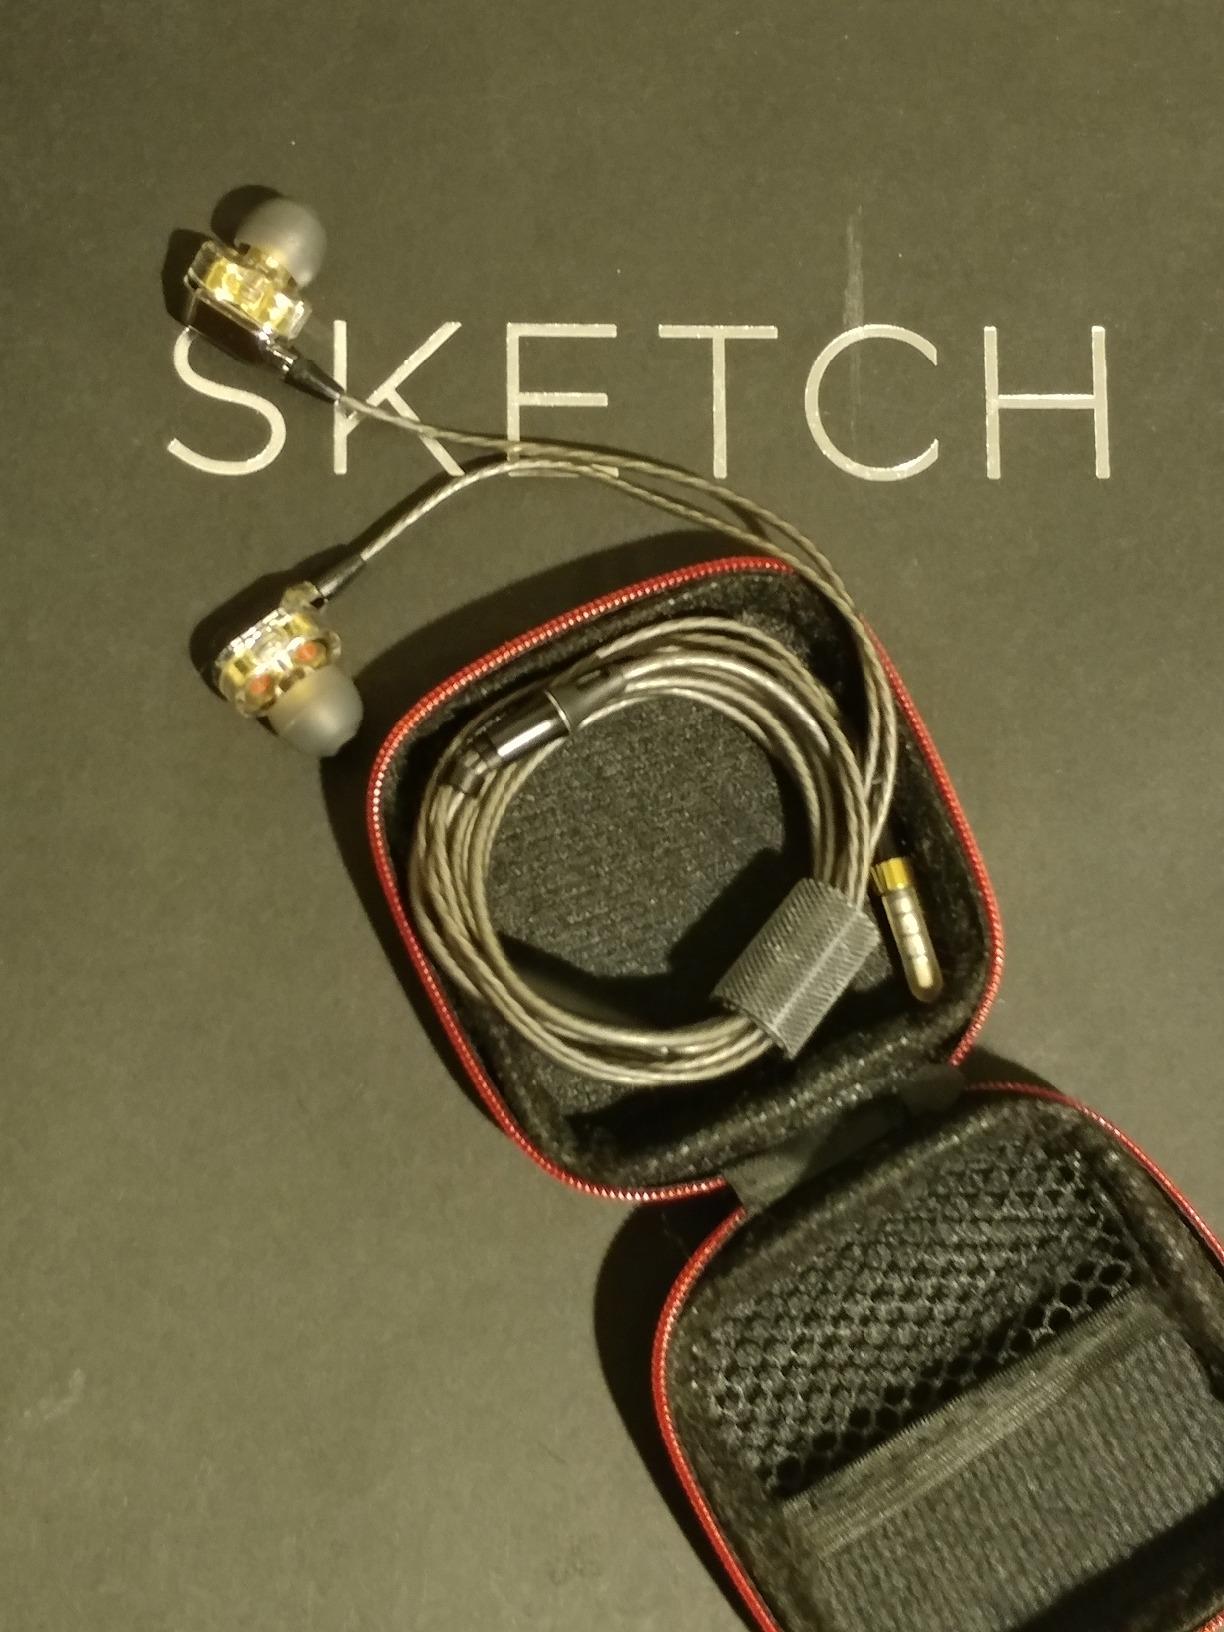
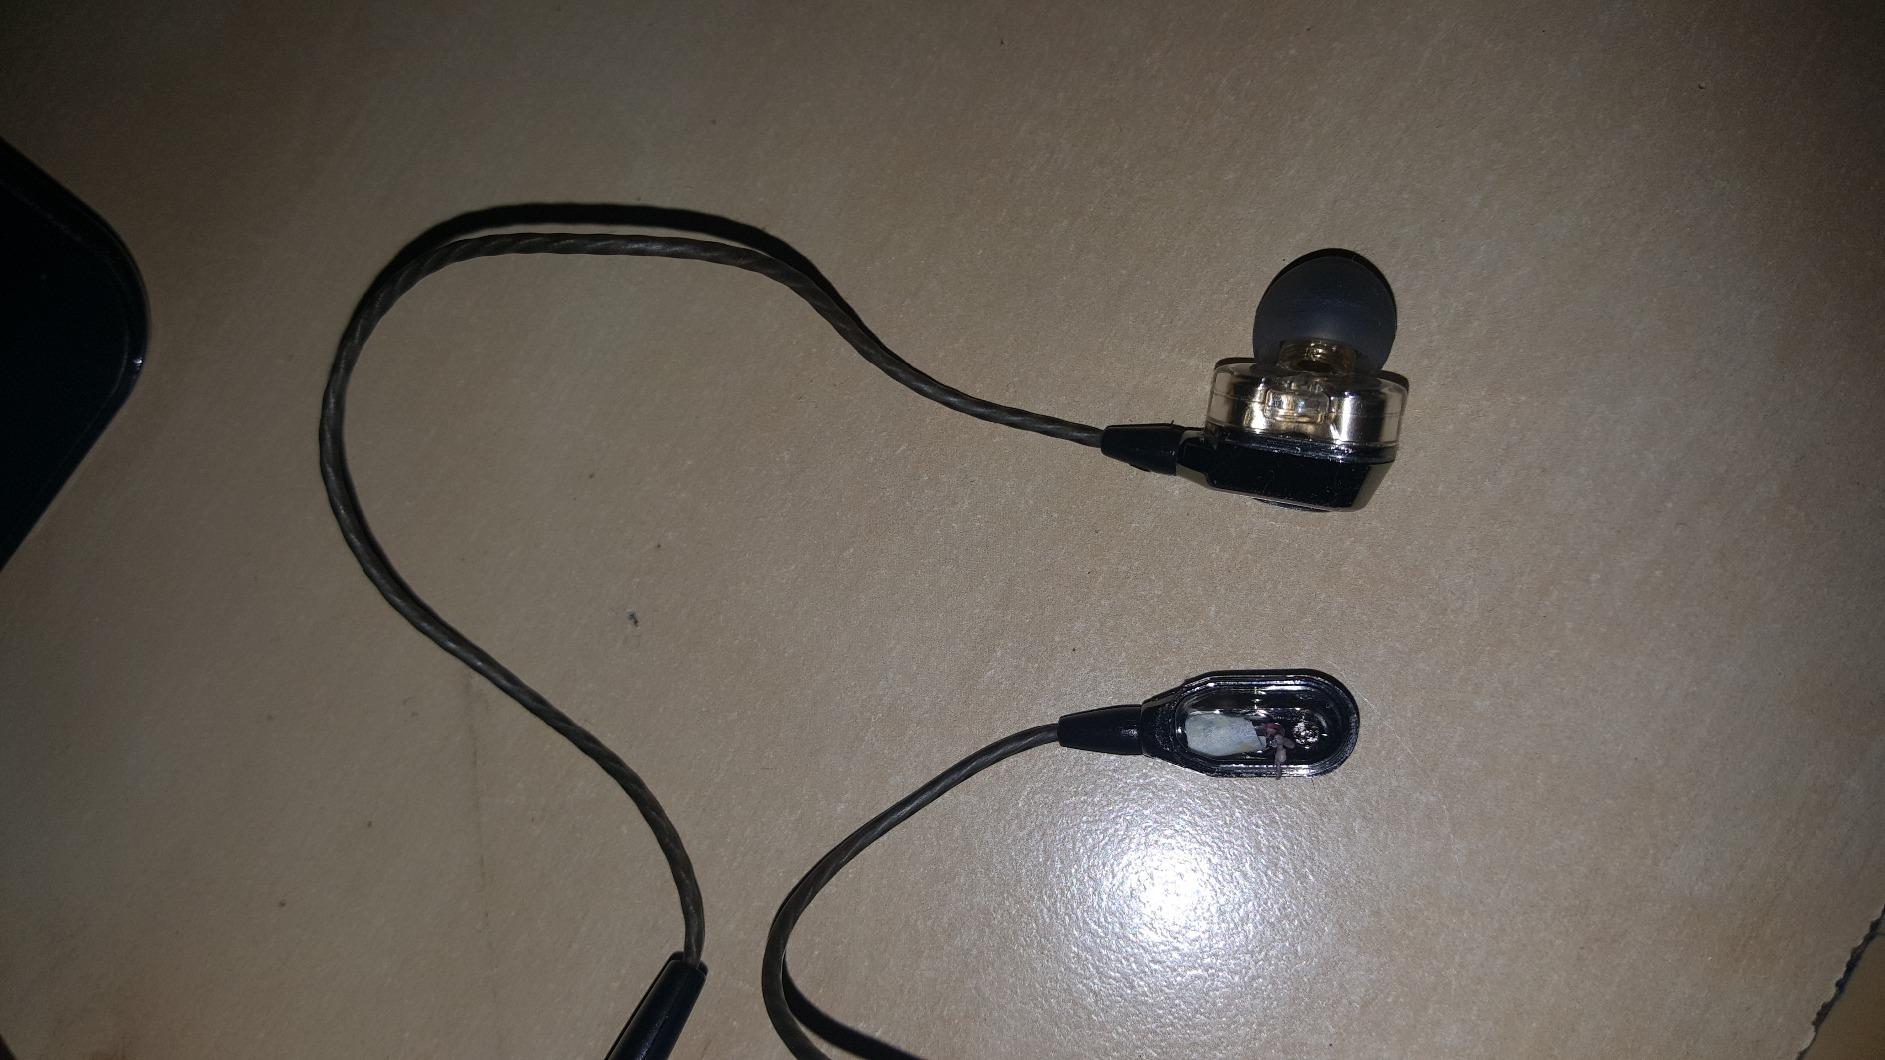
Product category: headphones
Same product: yes